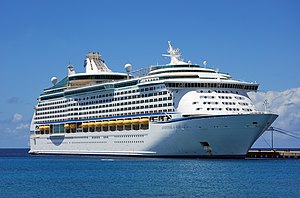
Krydstogtskibe i København 2014 / Krydstogtskibe i København 2014
Adventure of the Seas i Frederiksted på St. Criox i 2012
Krydstogtskibe i København 2014 er en oversigt over de krydstogtskibe, der lagde til kaj i Københavns Havn i krydstogtsæsonen 2014, der startede den 7. april og sluttede den 17. oktober. Jule-anløbene omfattede to anløb hhv. den 14. og 23. december. Oversigten er baseret på den liste, som er offentliggjort på Copenhagen Malmö Ports hjemmeside.